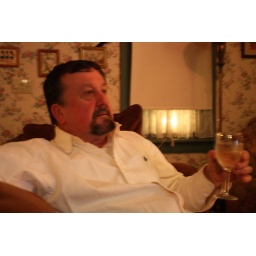
Dave enjoys a glass of white wine in his room at the Widow McCrea B&amp;amp;B located in Frenchtown,NJ.